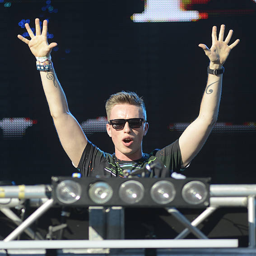
progressive electronic artist performs during festival .